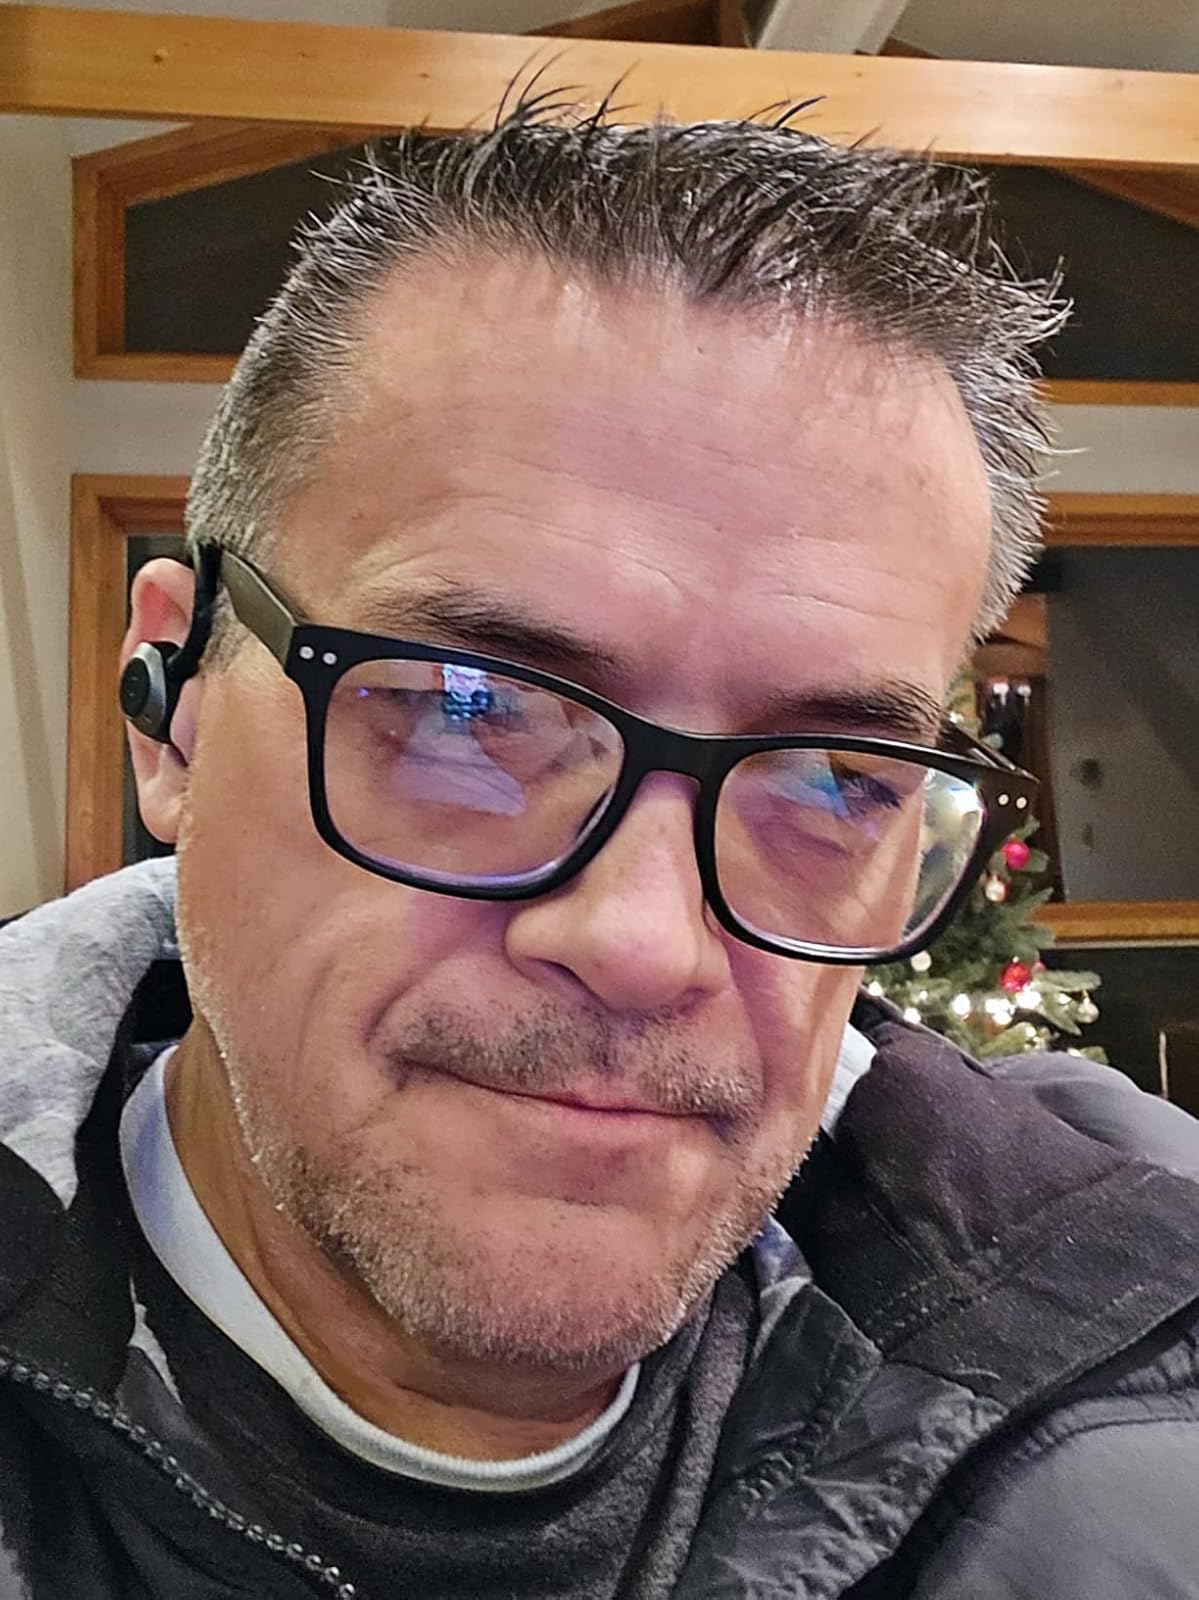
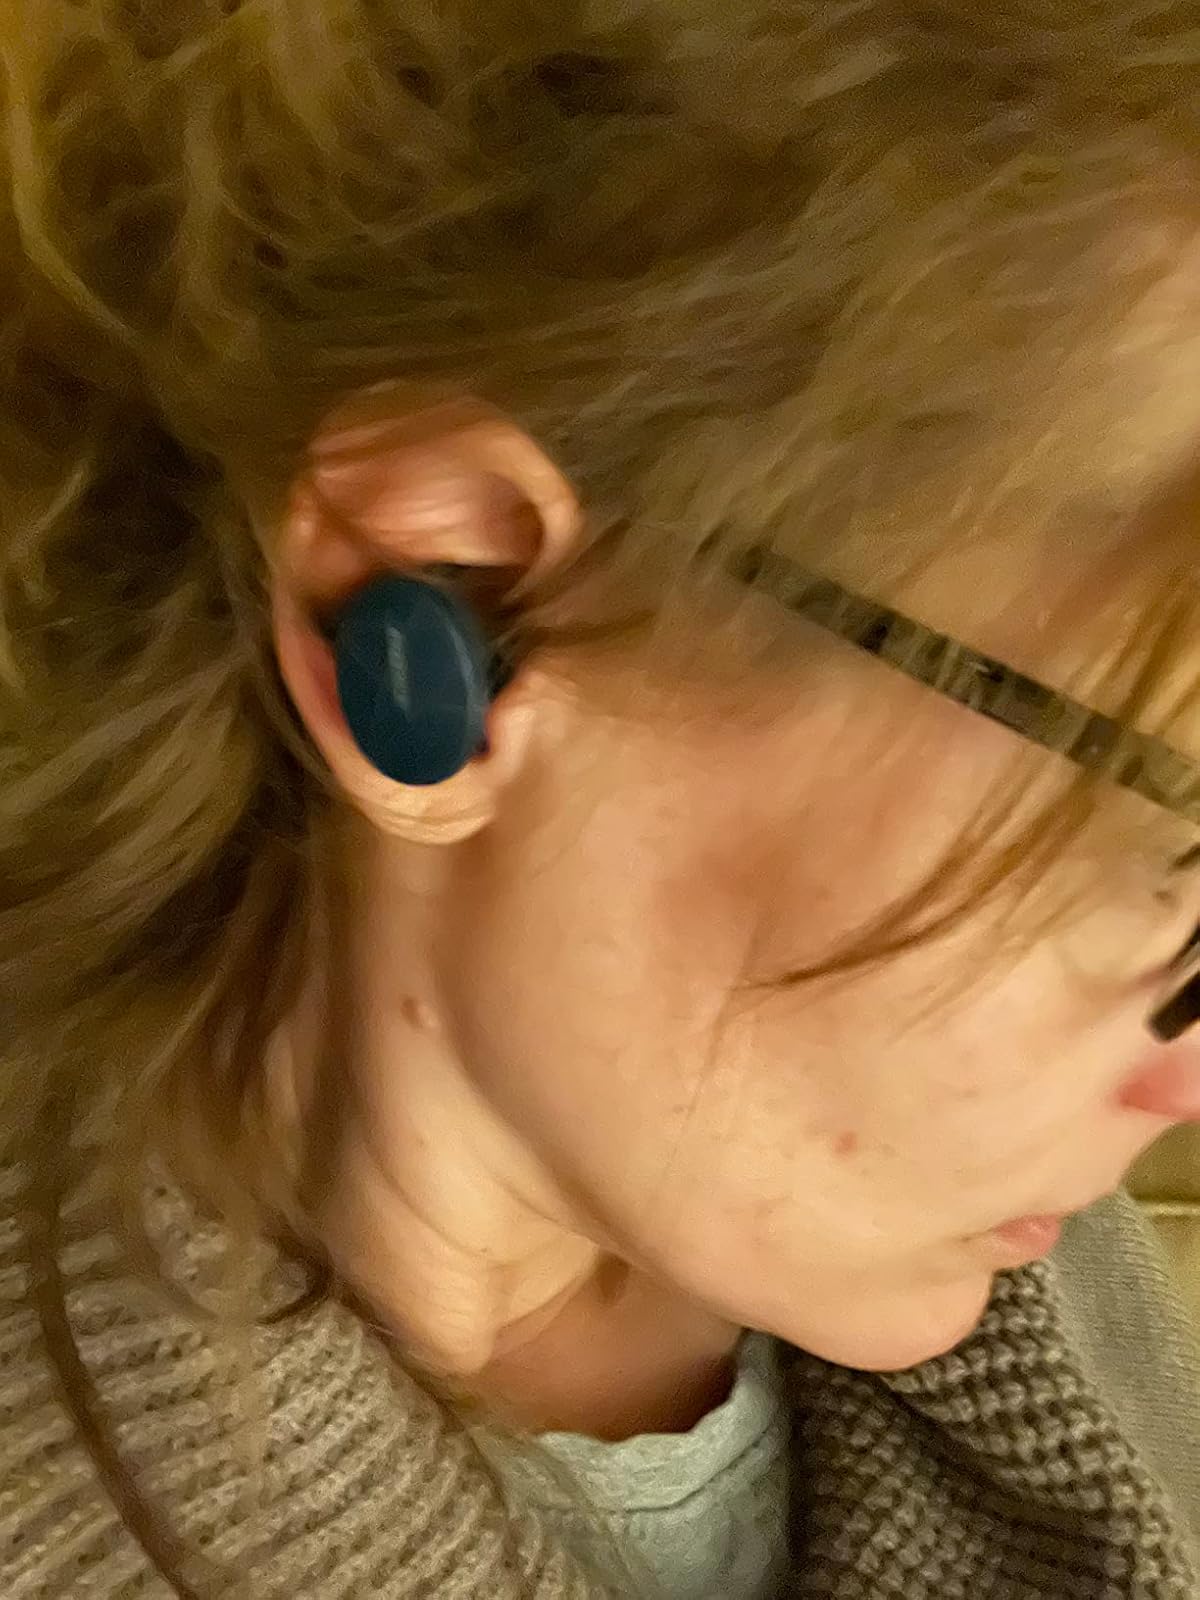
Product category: earbuds
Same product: no